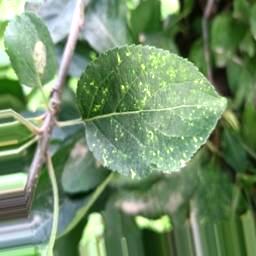
Label: Apple_Mosaic